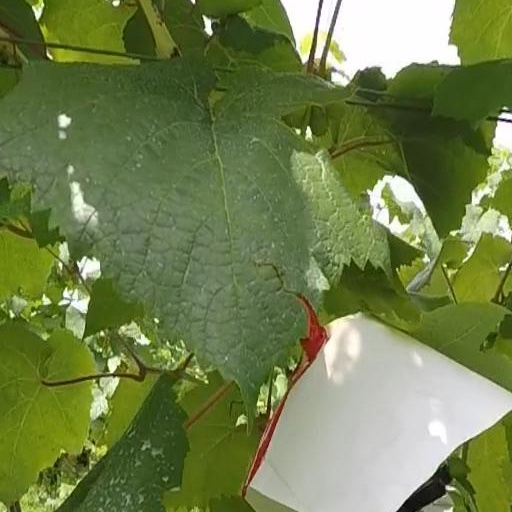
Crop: grape